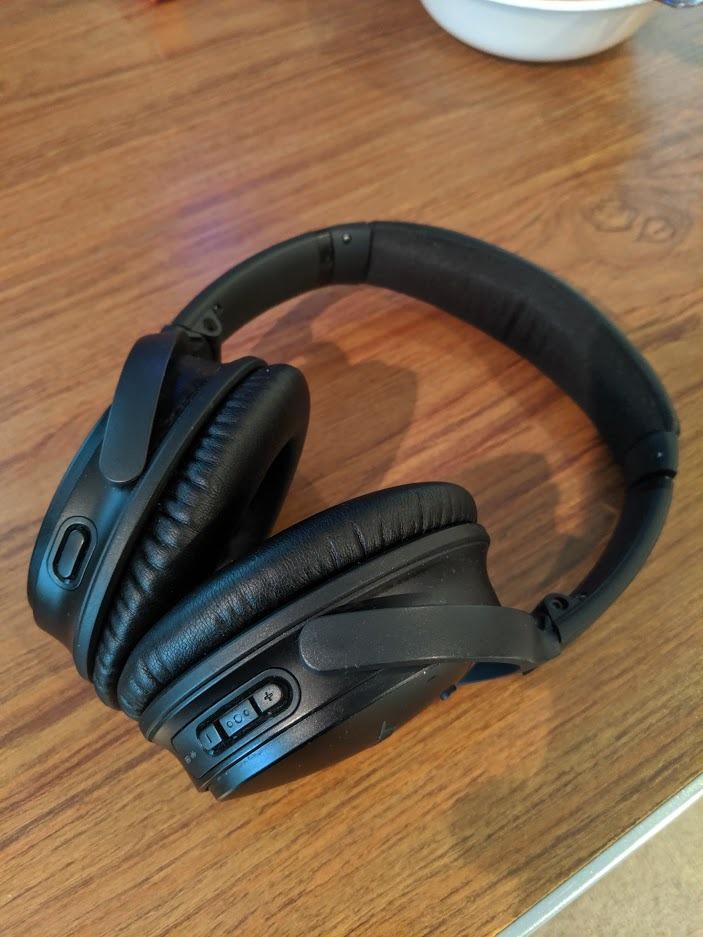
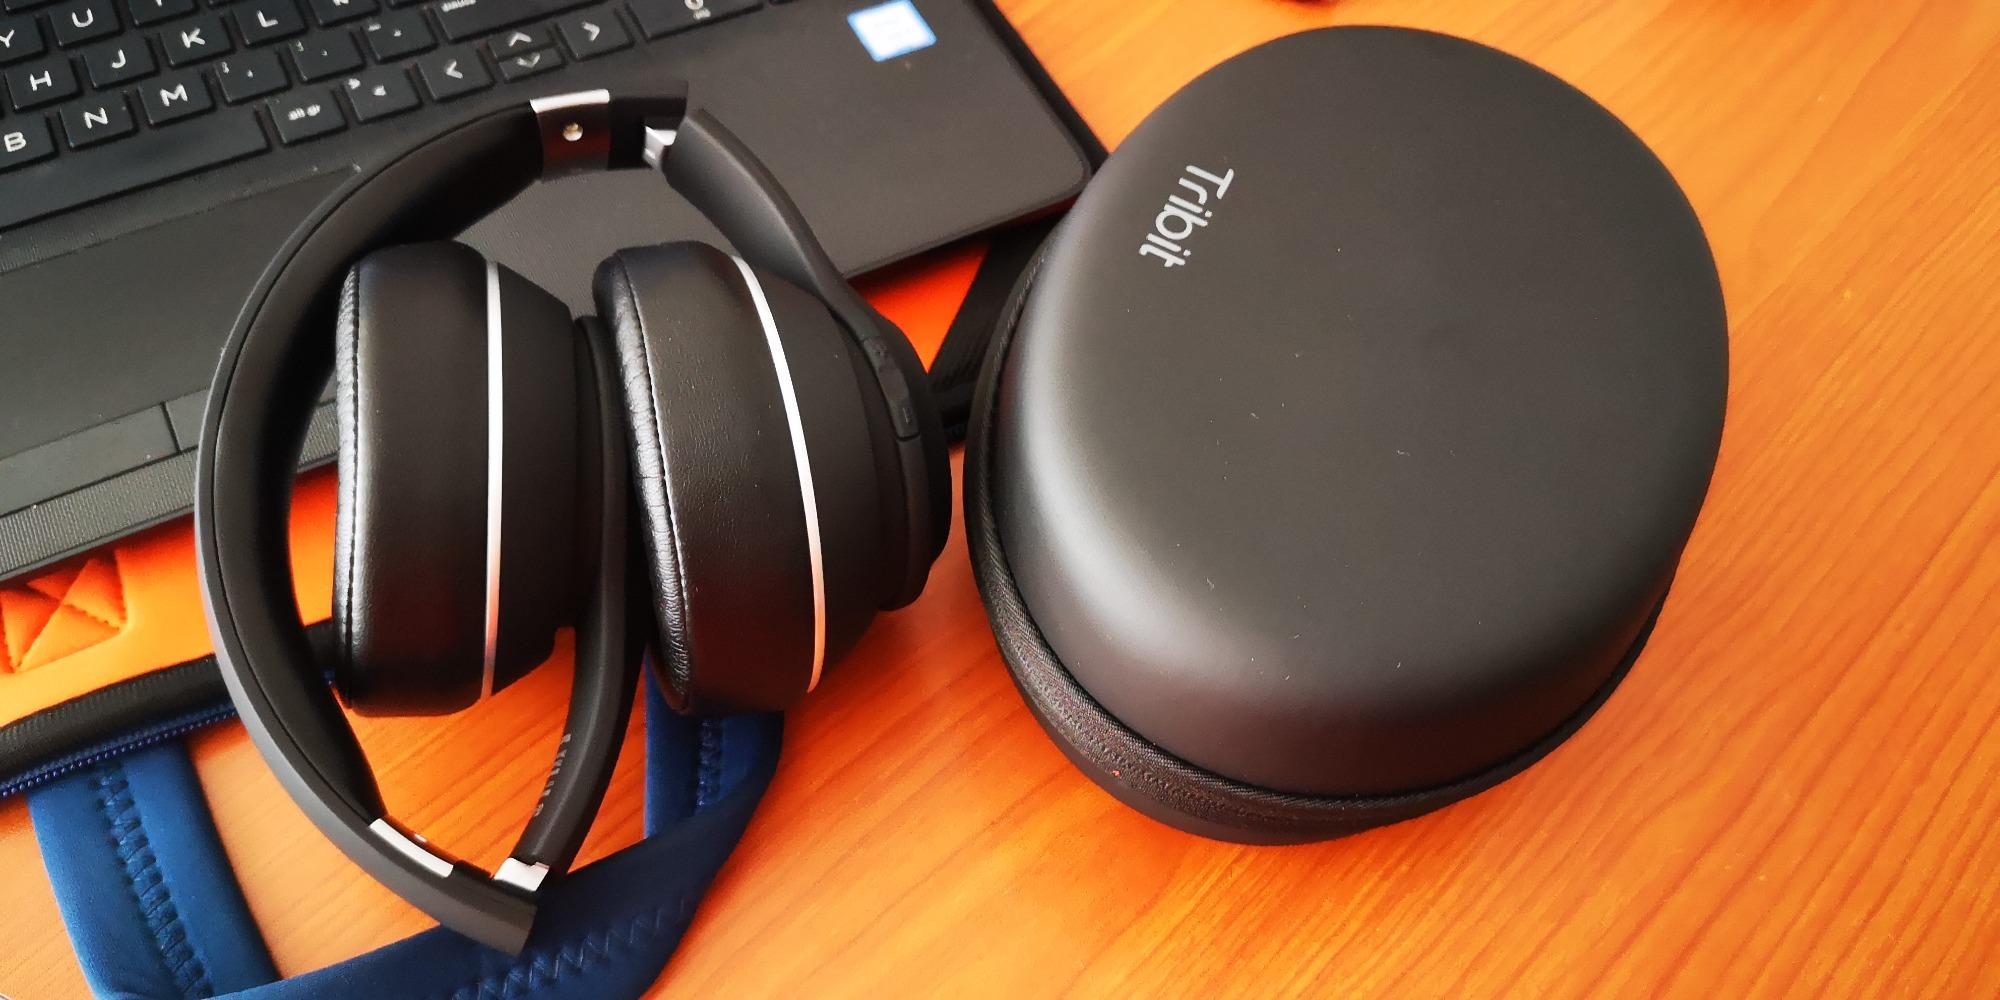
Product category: headphones
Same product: no